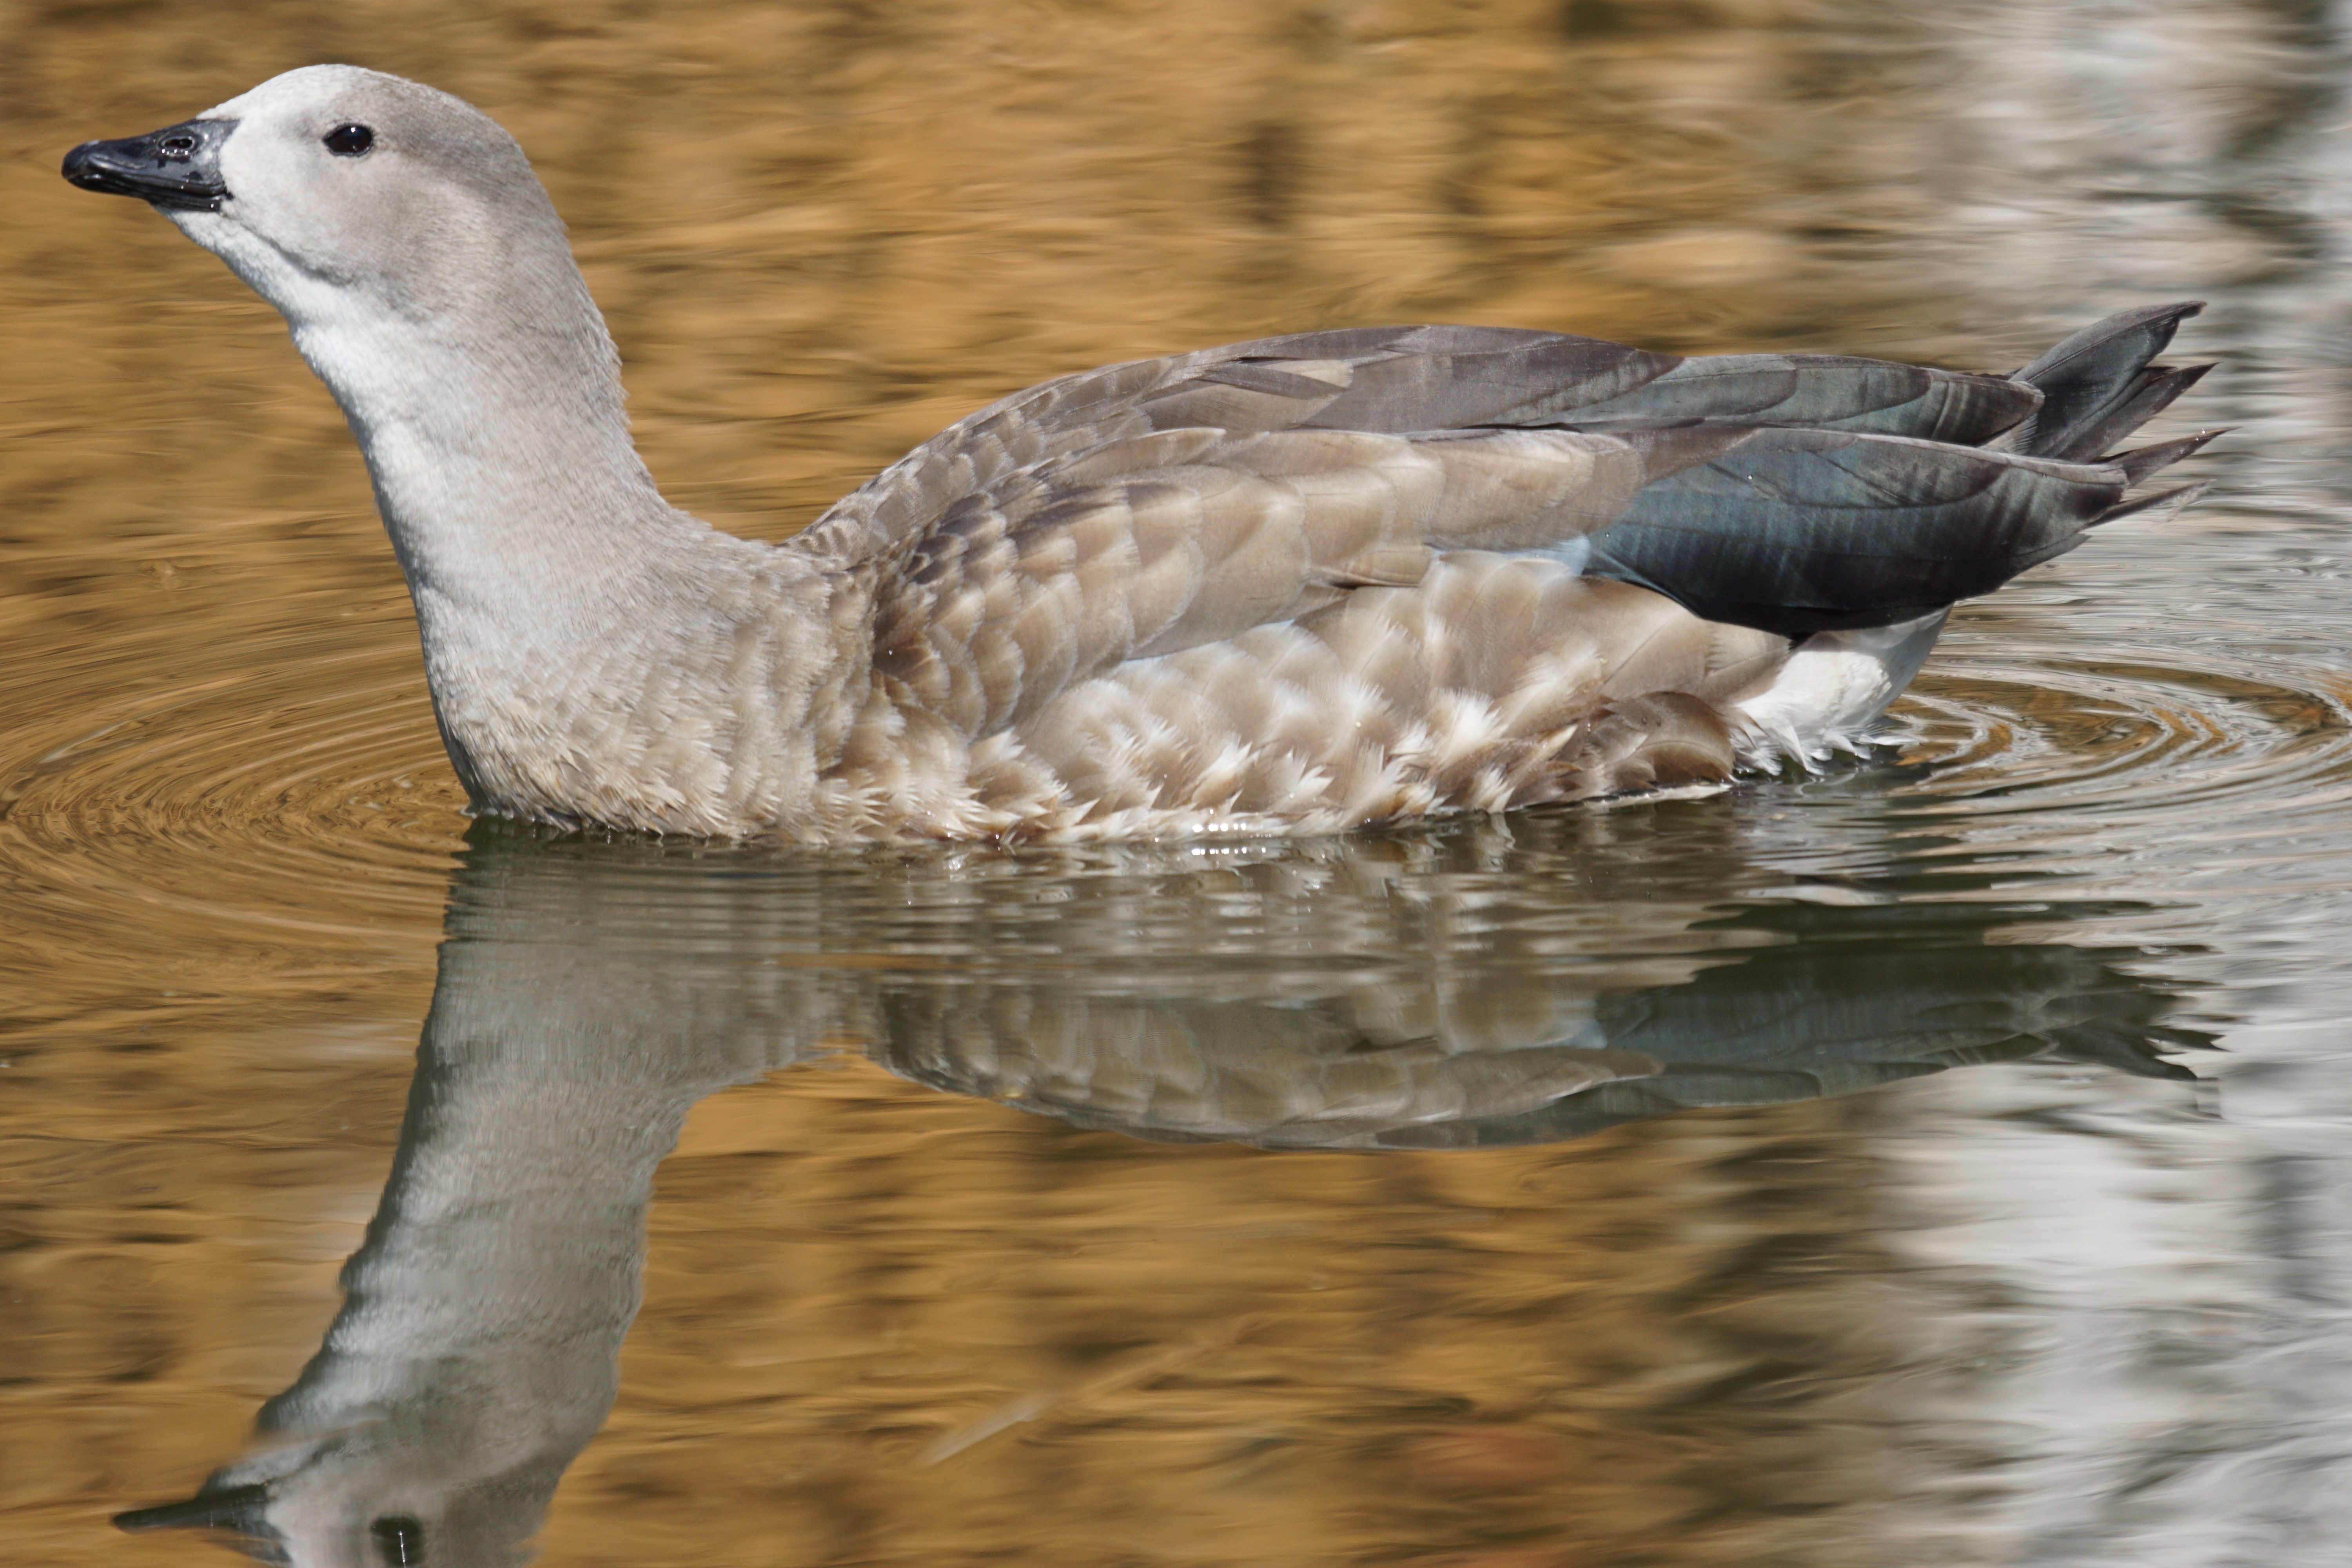
nature, bird, wing, wildlife, beak, fauna, duck, goose, vertebrate, waterfowl, water bird, wildlife photography, aggressive, duck bird, half goose, ducks geese and swans, blue wing goose, overawing attitude, cyanochen cyanopterus